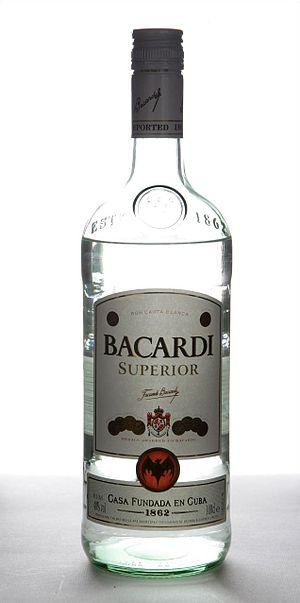
Bacardí est une entreprise de spiritueux, spécialisée notamment dans la production et la distribution de rhum.